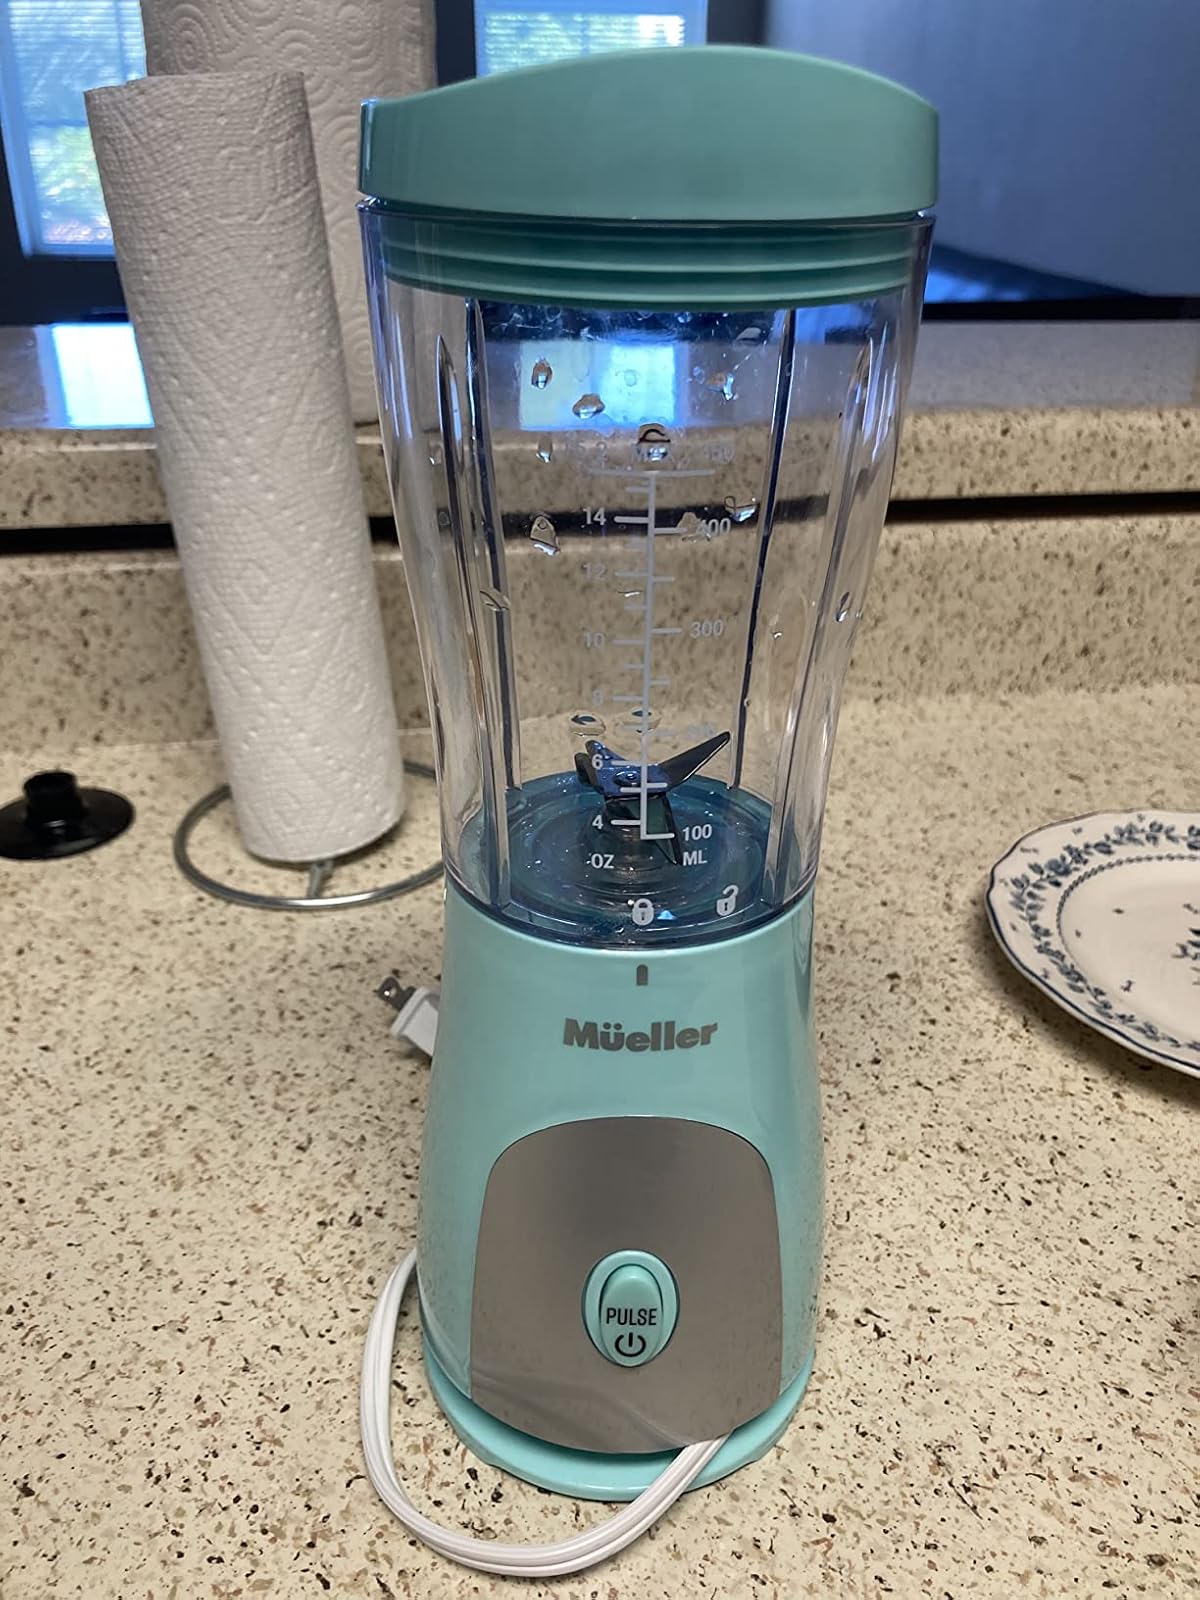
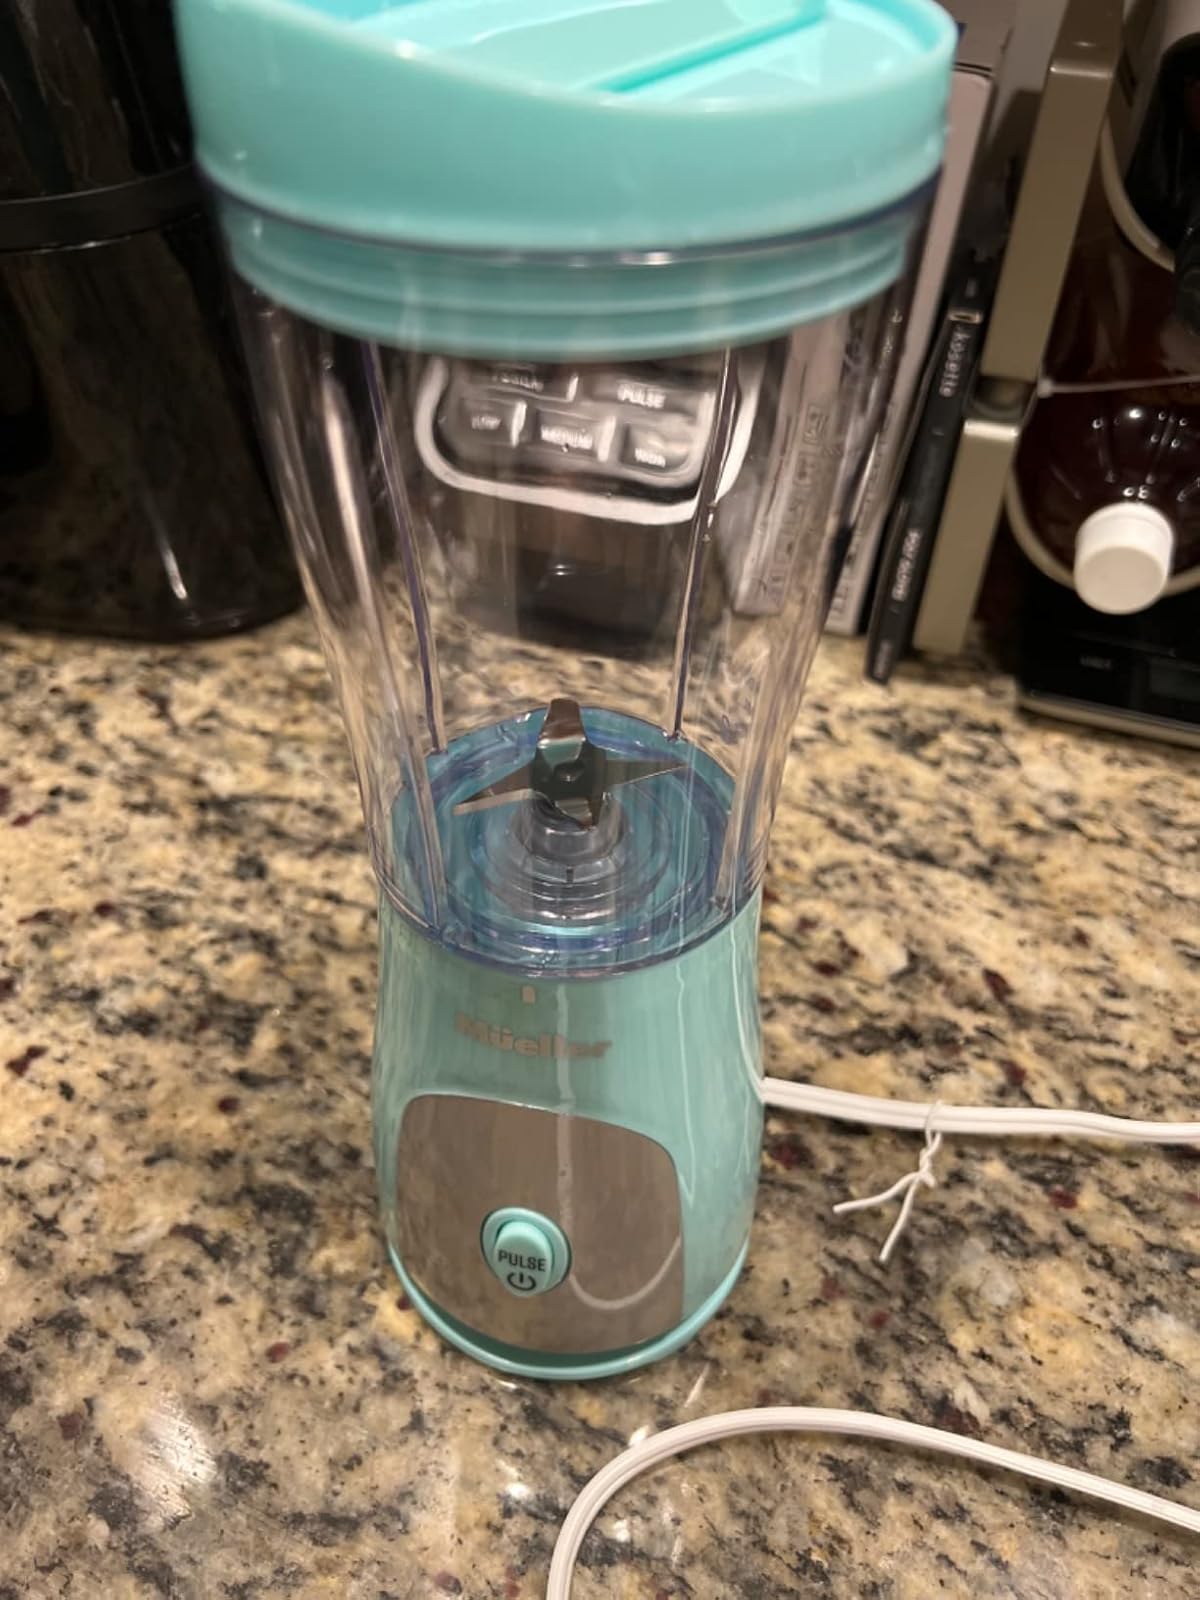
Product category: items_blender
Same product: yes